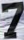
Number: 7